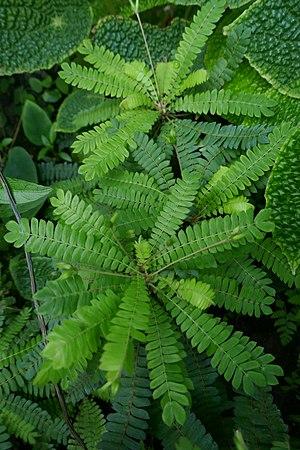
Afrique et Asie tropicales. Biophytum sensitivum (L.) DC. Jardin botanique Jean-Marie Pelt, Villers-lès-Nancy.